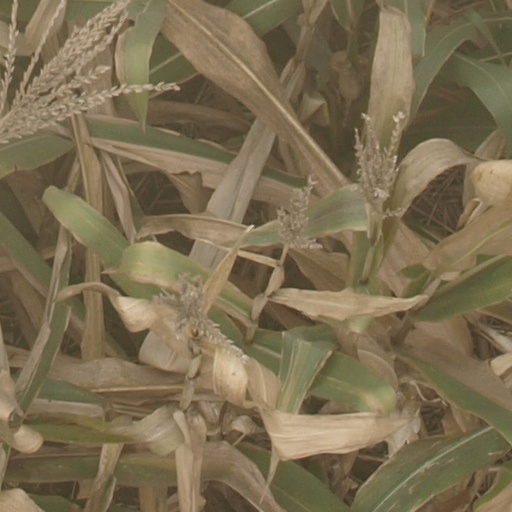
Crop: maize; corn